Chinedum Ndukwe

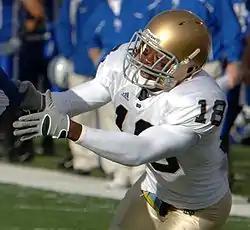
Ndukwe with Notre Dame in 2006

Chinedum "Nedu" Ndukwe (born March 4, 1985) is an American former professional football safety. He was selected by the Cincinnati Bengals in the seventh round of the 2007 NFL draft. He played college football for the University of Notre Dame. He also played for the Oakland Raiders.